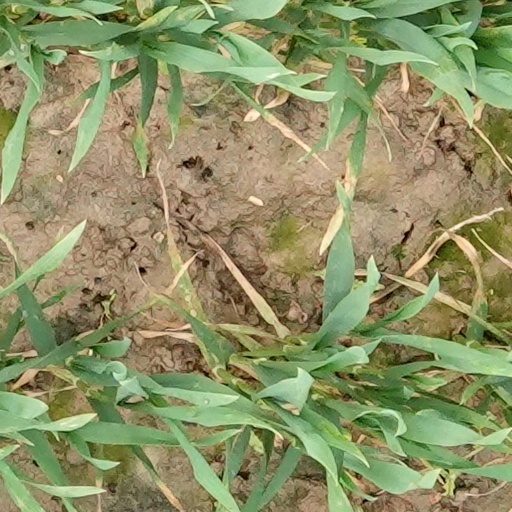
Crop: wheat